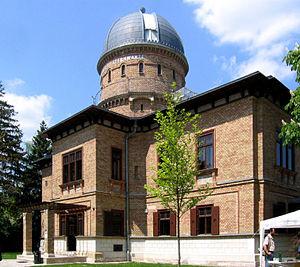
Le Galitzinberg, également appelé Wilhelminenberg, est une colline de Vienne. Culminant à 388 m d'altitude, elle se trouve à Ottakring, le XVIᵉ arrondissement de Vienne.